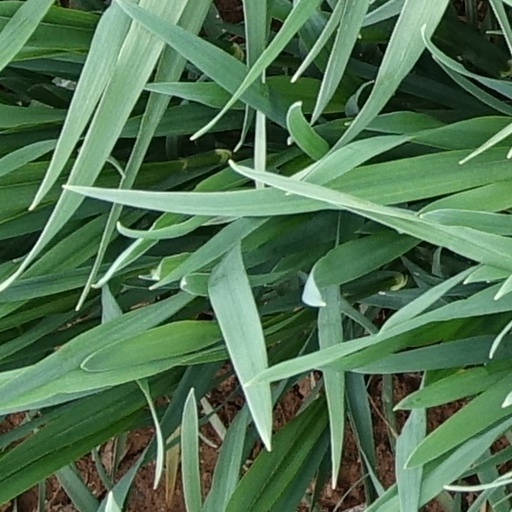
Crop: wheat